Starogard Gdański

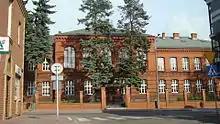
"I Liceum Ogólnokształcące im. Marii Skłodowskiej-Curie", high school, in which the Polish youth anti-communist organization Jord-Just operated in 1951–1952.

During the joint German-Soviet invasion of Poland, which started World War II in September 1939, the city was invaded by Nazi Germany, and then the German Einsatzkommando 16 and SS Wachsturmbann "Eimann" entered the city to commit various crimes against Poles. Under German occupation, the city was annexed into the newly formed Regierungsbezirk Danzig in the new province of Reichsgau Danzig-West Prussia. The Polish population was subjected to mass arrests, imprisonment, tortures, massacres, expulsions, deportations to concentration camps and to forced labour.